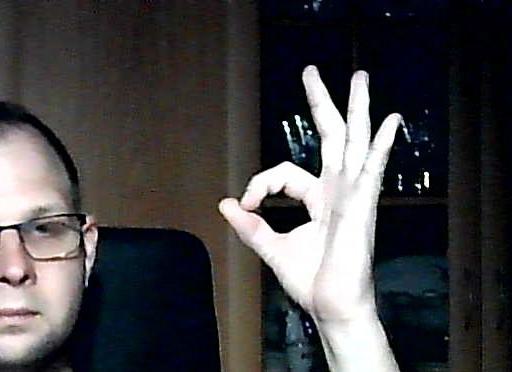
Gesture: ok